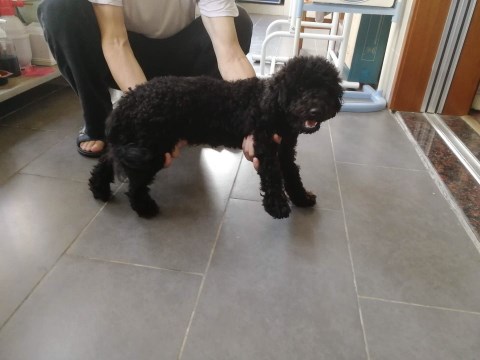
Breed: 2925-n000114-toy_poodle